English Electric Canberra

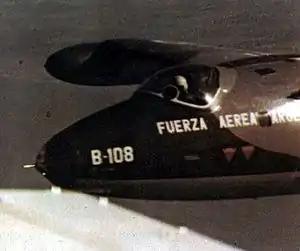
Canberra B-108 lost in the 1982 Falklands War

From July 1950 to July 1960, during the Malayan Emergency, Canberras from Australia, New Zealand, and the UK were deployed into Malaysia to fight against Communist guerrillas. In 1967, the RAAF deployed eight Canberras to the Vietnam War. The unit, No. 2 Squadron, was later commended for its performance by the United States Air Force. The Canberras were typically operated in the low-level bombing role, taking responsibility for South Vietnam's southernmost military regions, regions III and IV, and allowing USAF bombers to deploy their aircraft to the Ho Chi Minh trail. While USAF Canberras were equipped with .50 caliber machine guns or 20 mm cannon for strafing, Australian Canberras were deployed to South Vietnam without guns, hence were deployed strictly for low-level bombing missions. Upon their redeployment from Vietnam in 1971, No. 2 Squadron had flown about 12,000 sorties and dropped 76,389 bombs, and lost two of their aircraft to missiles and ground fire during the course of the war.